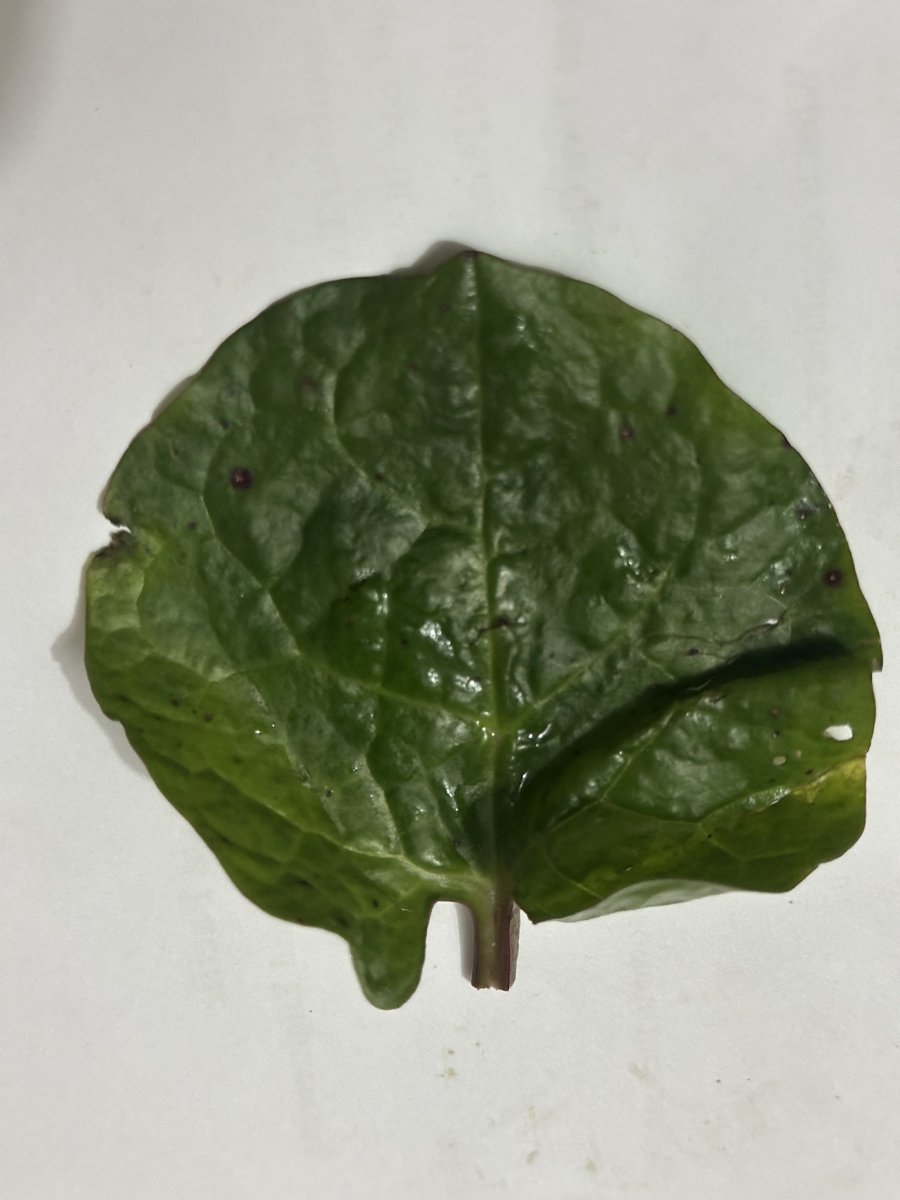
Label: Pest-Damage